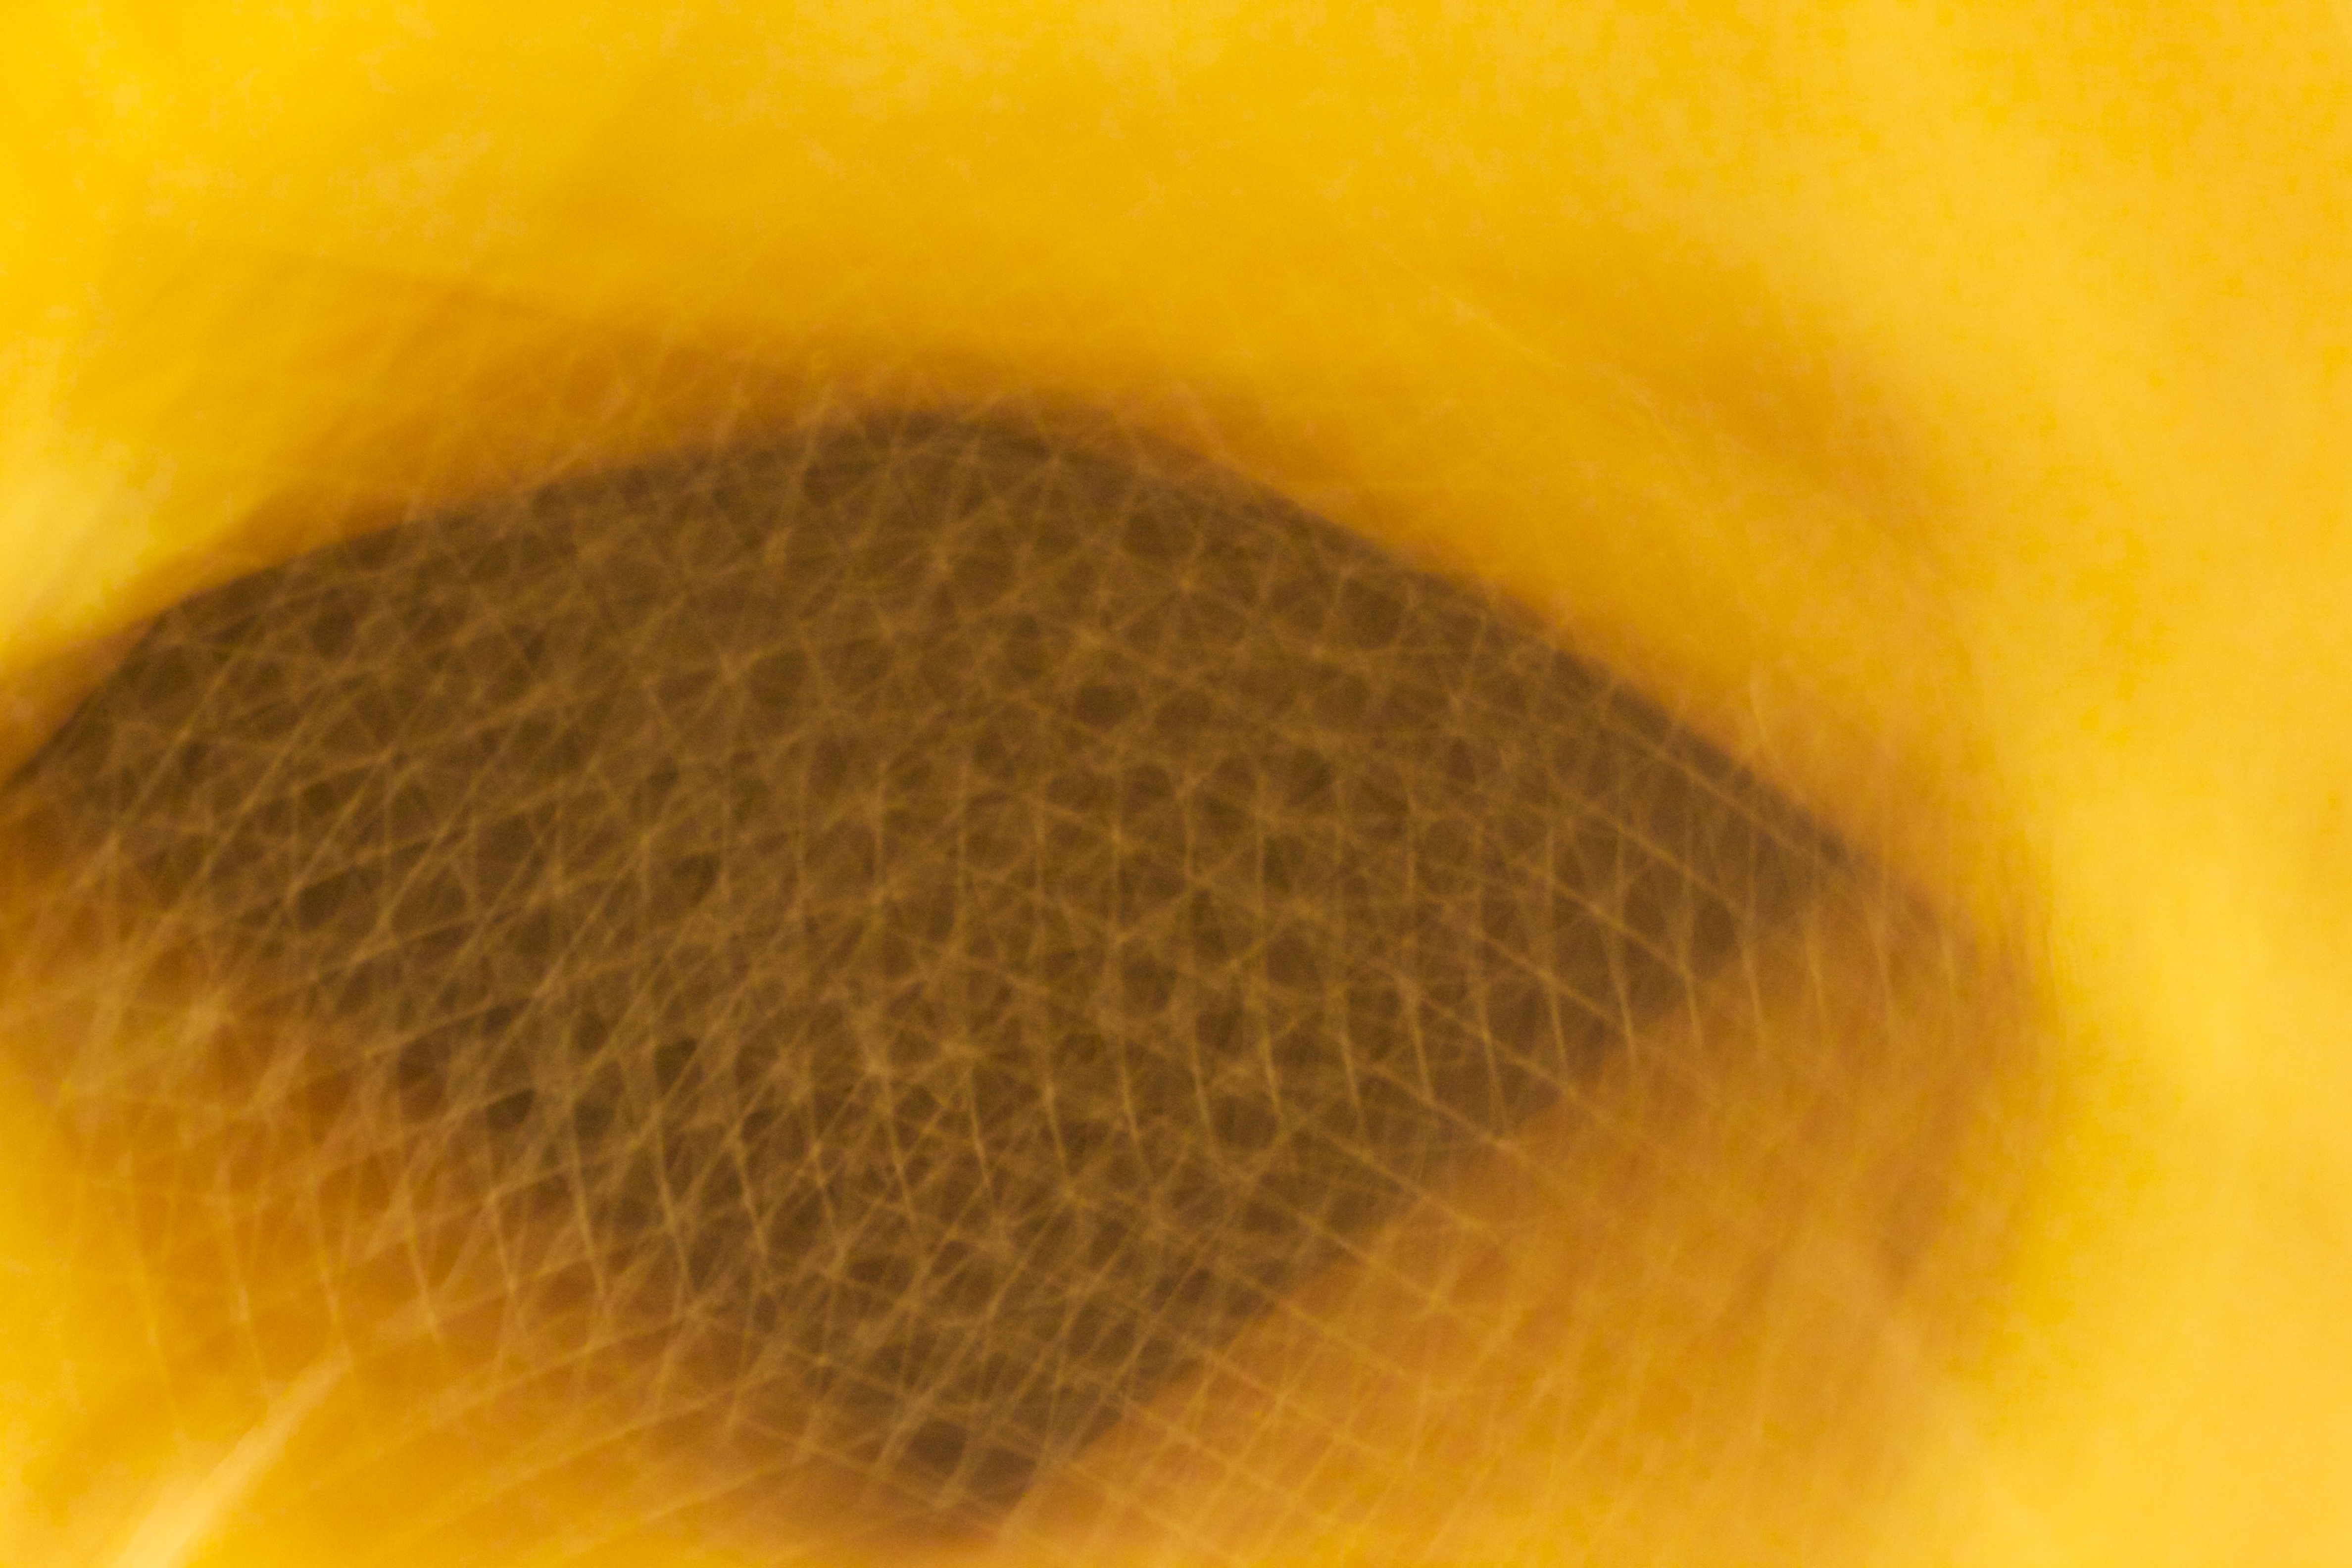
plant, leaf, flower, petal, pollen, color, yellow, material, circle, sunflower, close up, eye, organ, macro photography, flowering plant, land plant